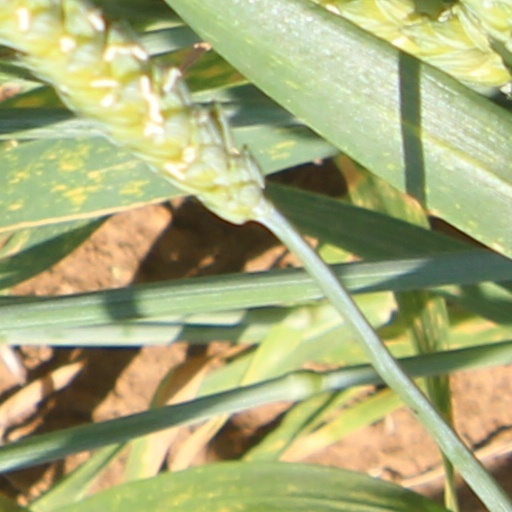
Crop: wheat